Nachtjagdgruppe 10

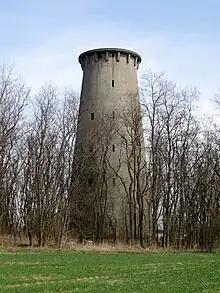
The radar tower of Weesow, part of the borough of Werneuchen, built in 1943/44.

1st "Staffel" was formed from parts of I/Jagdgeschwader 300 (1st Group of 300th Fighter Wing) and commanded by Hauptmann Friedrich-Karl Müller. 1/NJGr 10 was stationed in Werneuchen, flying both Focke-Wulf Fw 190 equipped with FuG 217 "Neptun" (Neptune) radar and Messerschmitt Bf 109 fighter aircraft and used Bonn-Hangelar as a forward airfield. On 28 August 1944 half of 1/NJGr 10 was redesignated 2/Nachtjagdgeschwader 11 (NJG 11—11th Night Fighter Wing). The remaining half was then based at Bonn-Hangelar and Darmstadt-Biblis. On 27 October 1944, the remainder of 1/NJGr 10 was redesignated 3/NJG 11, and a new 1/NJGr 10 was formed at Bonn-Hangelar.